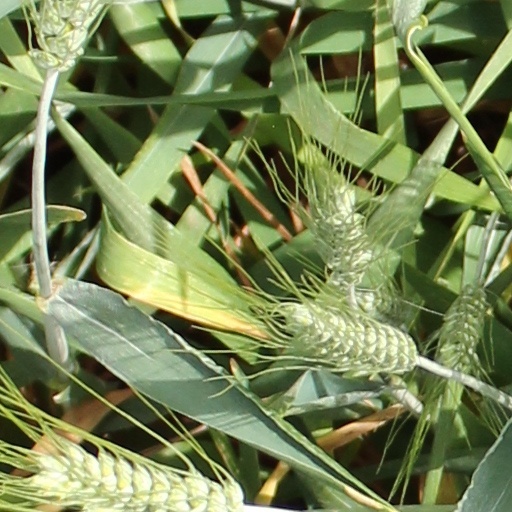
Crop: wheat